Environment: real
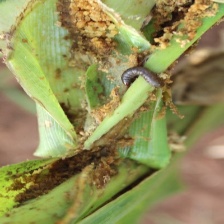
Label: fall_armyworm